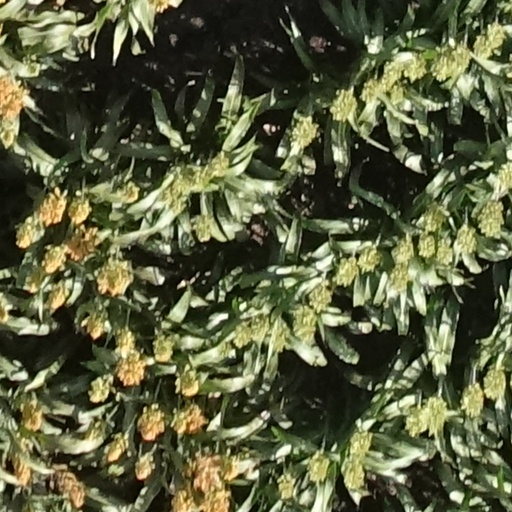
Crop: sorghum